42 Dugg

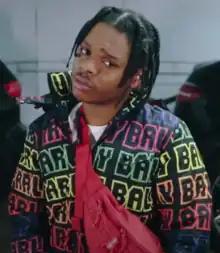
42 Dugg in 2019

Dion Marquise Hayes (born November 25, 1994), known professionally as 42 Dugg, is an American rapper and songwriter from Detroit, Michigan. He signed with Yo Gotti and Lil Baby's respective labels, Collective Music Group (CMG) and Glass Window Entertainment (previously known as 4PF), through a joint venture with Interscope Records in 2019. He is best known for his collaborations with the latter, with whom he has released the hit songs "We Paid" and "Grace"; the former peaked within the top ten of the "Billboard" Hot 100 and received quintuple platinum certification by the Recording Industry Association of America (RIAA). His second mixtape, "Young & Turnt 2" (2020) was met with critical acclaim and marked his debut on the "Billboard" 200. His 2021 singles, "4 Da Gang" (with Roddy Ricch) and "Maybach" (featuring Future) both received gold certifications and preceded his fourth mixtape "Free Dem Boyz" (2021), which peaked at number eight on the "Billboard" 200.